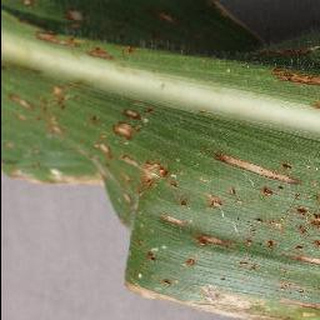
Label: corn_cercospora_leaf_spot